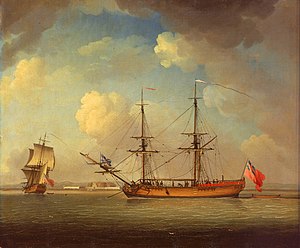
Snau
En britisk snau
Snau er en betegnelse på en ældre — nu udgået — type af mindre orlogsskibe, armerede med få og lette kanoner. Snau havde oprindeligt 2, senere også 3 master. Typen svarede i begyndelsen til »brig«, senere løb den over i letfregats- eller korvettypen. Jævnligt finder man således i arkiverne fra 18. århundrede det samme skib betegnet snart som snau og snart som fregat.